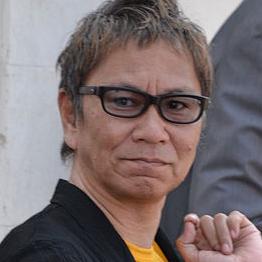
Age: 50